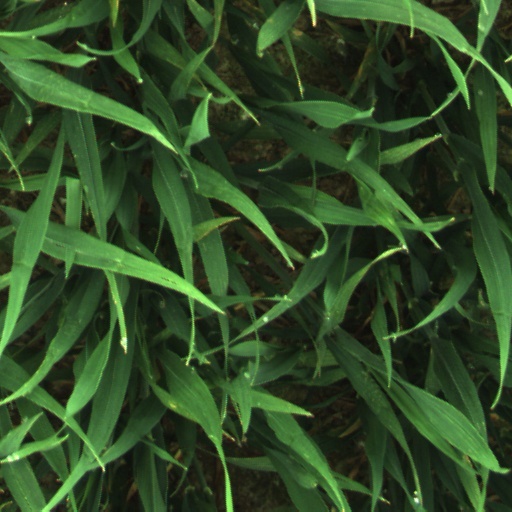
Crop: wheat